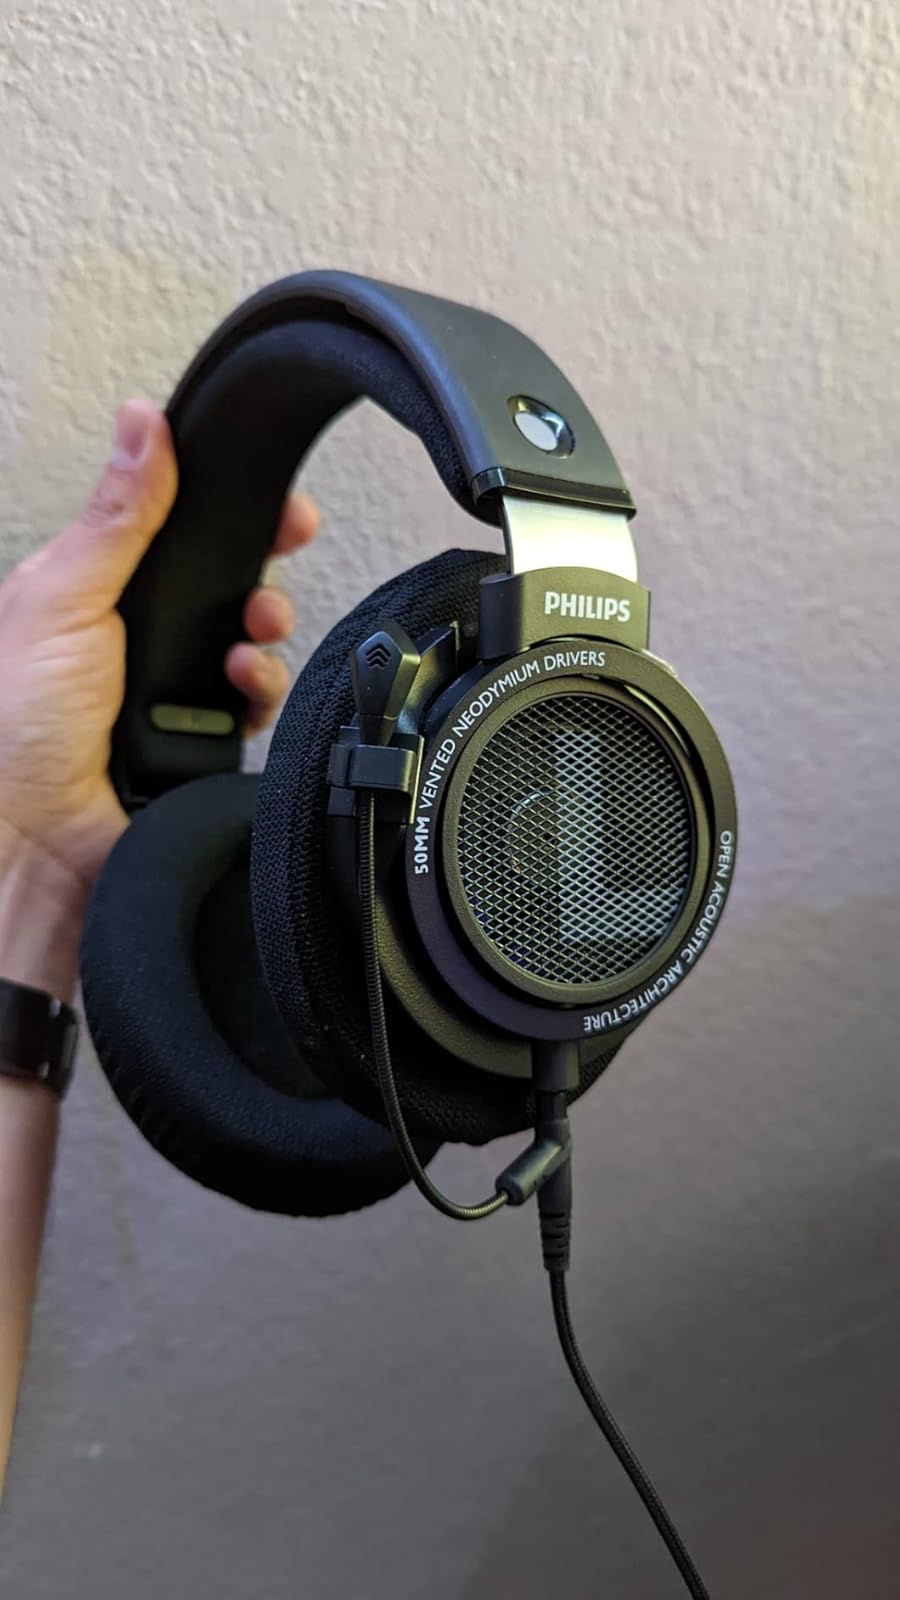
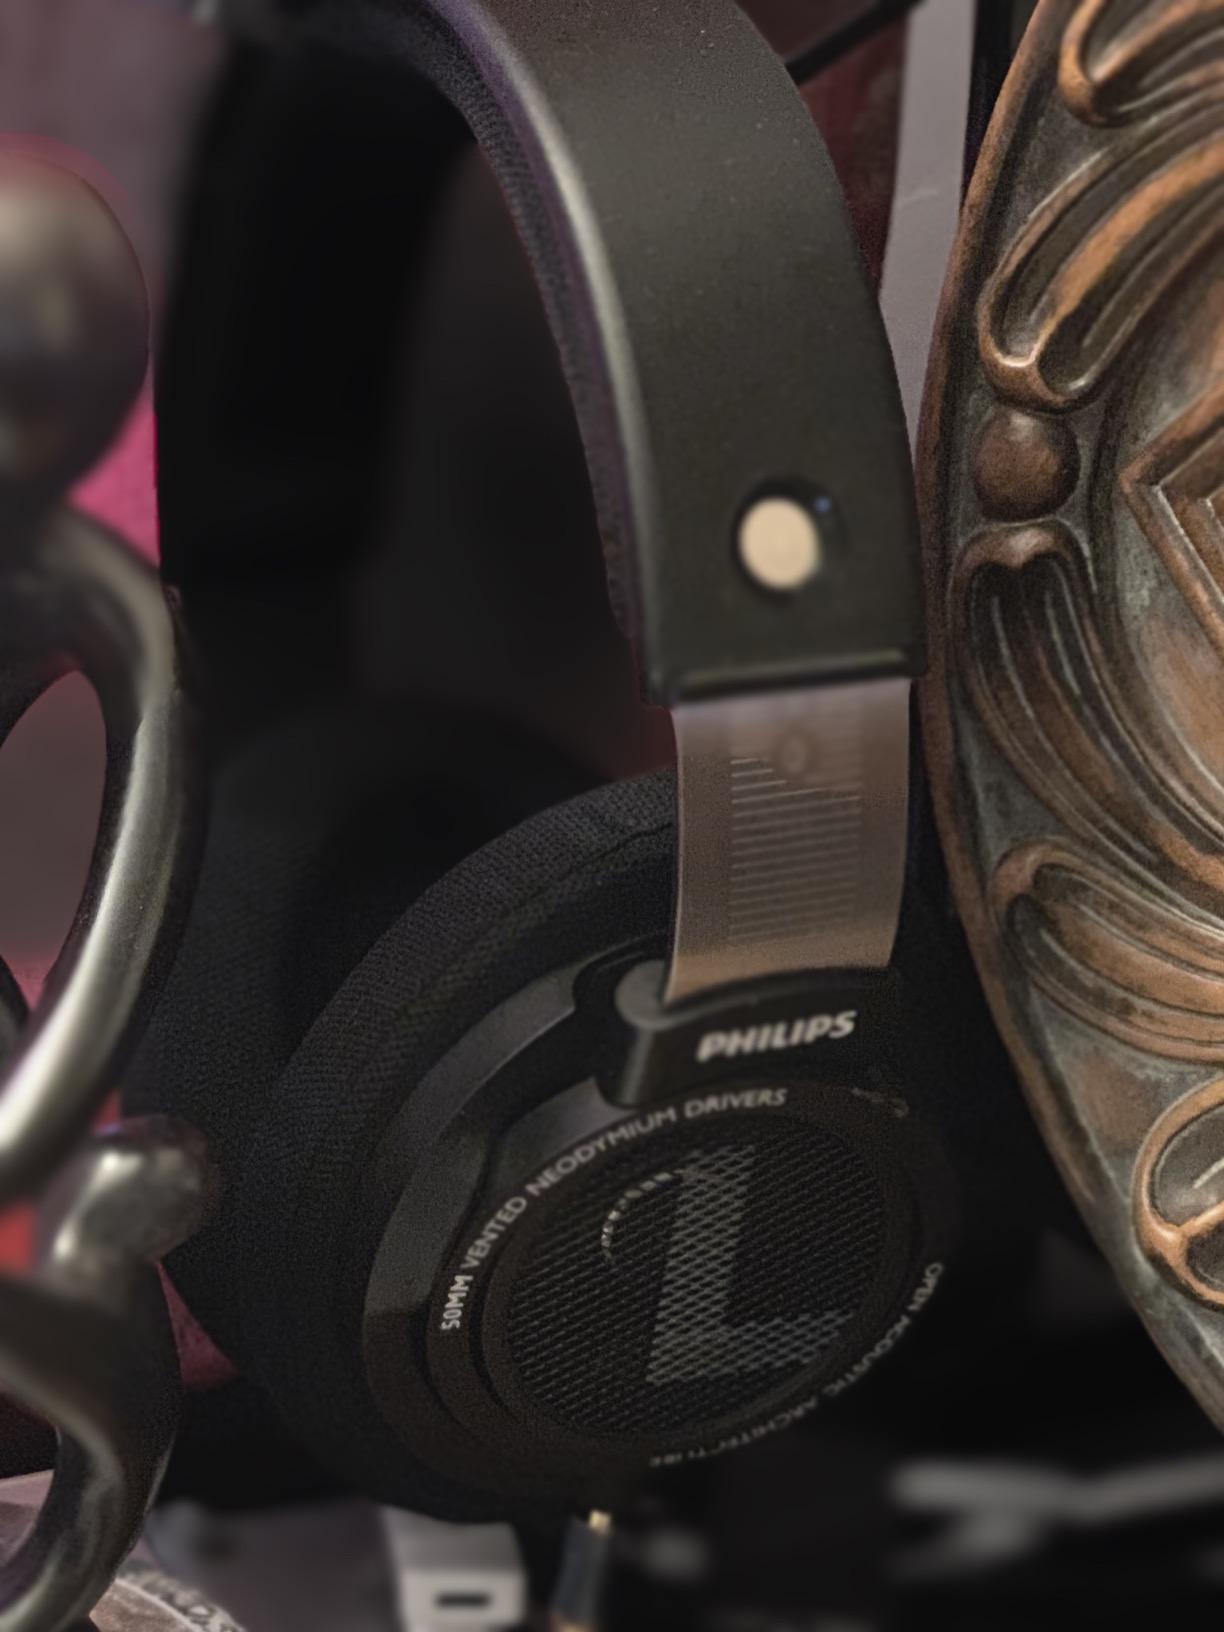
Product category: headphones
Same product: yes